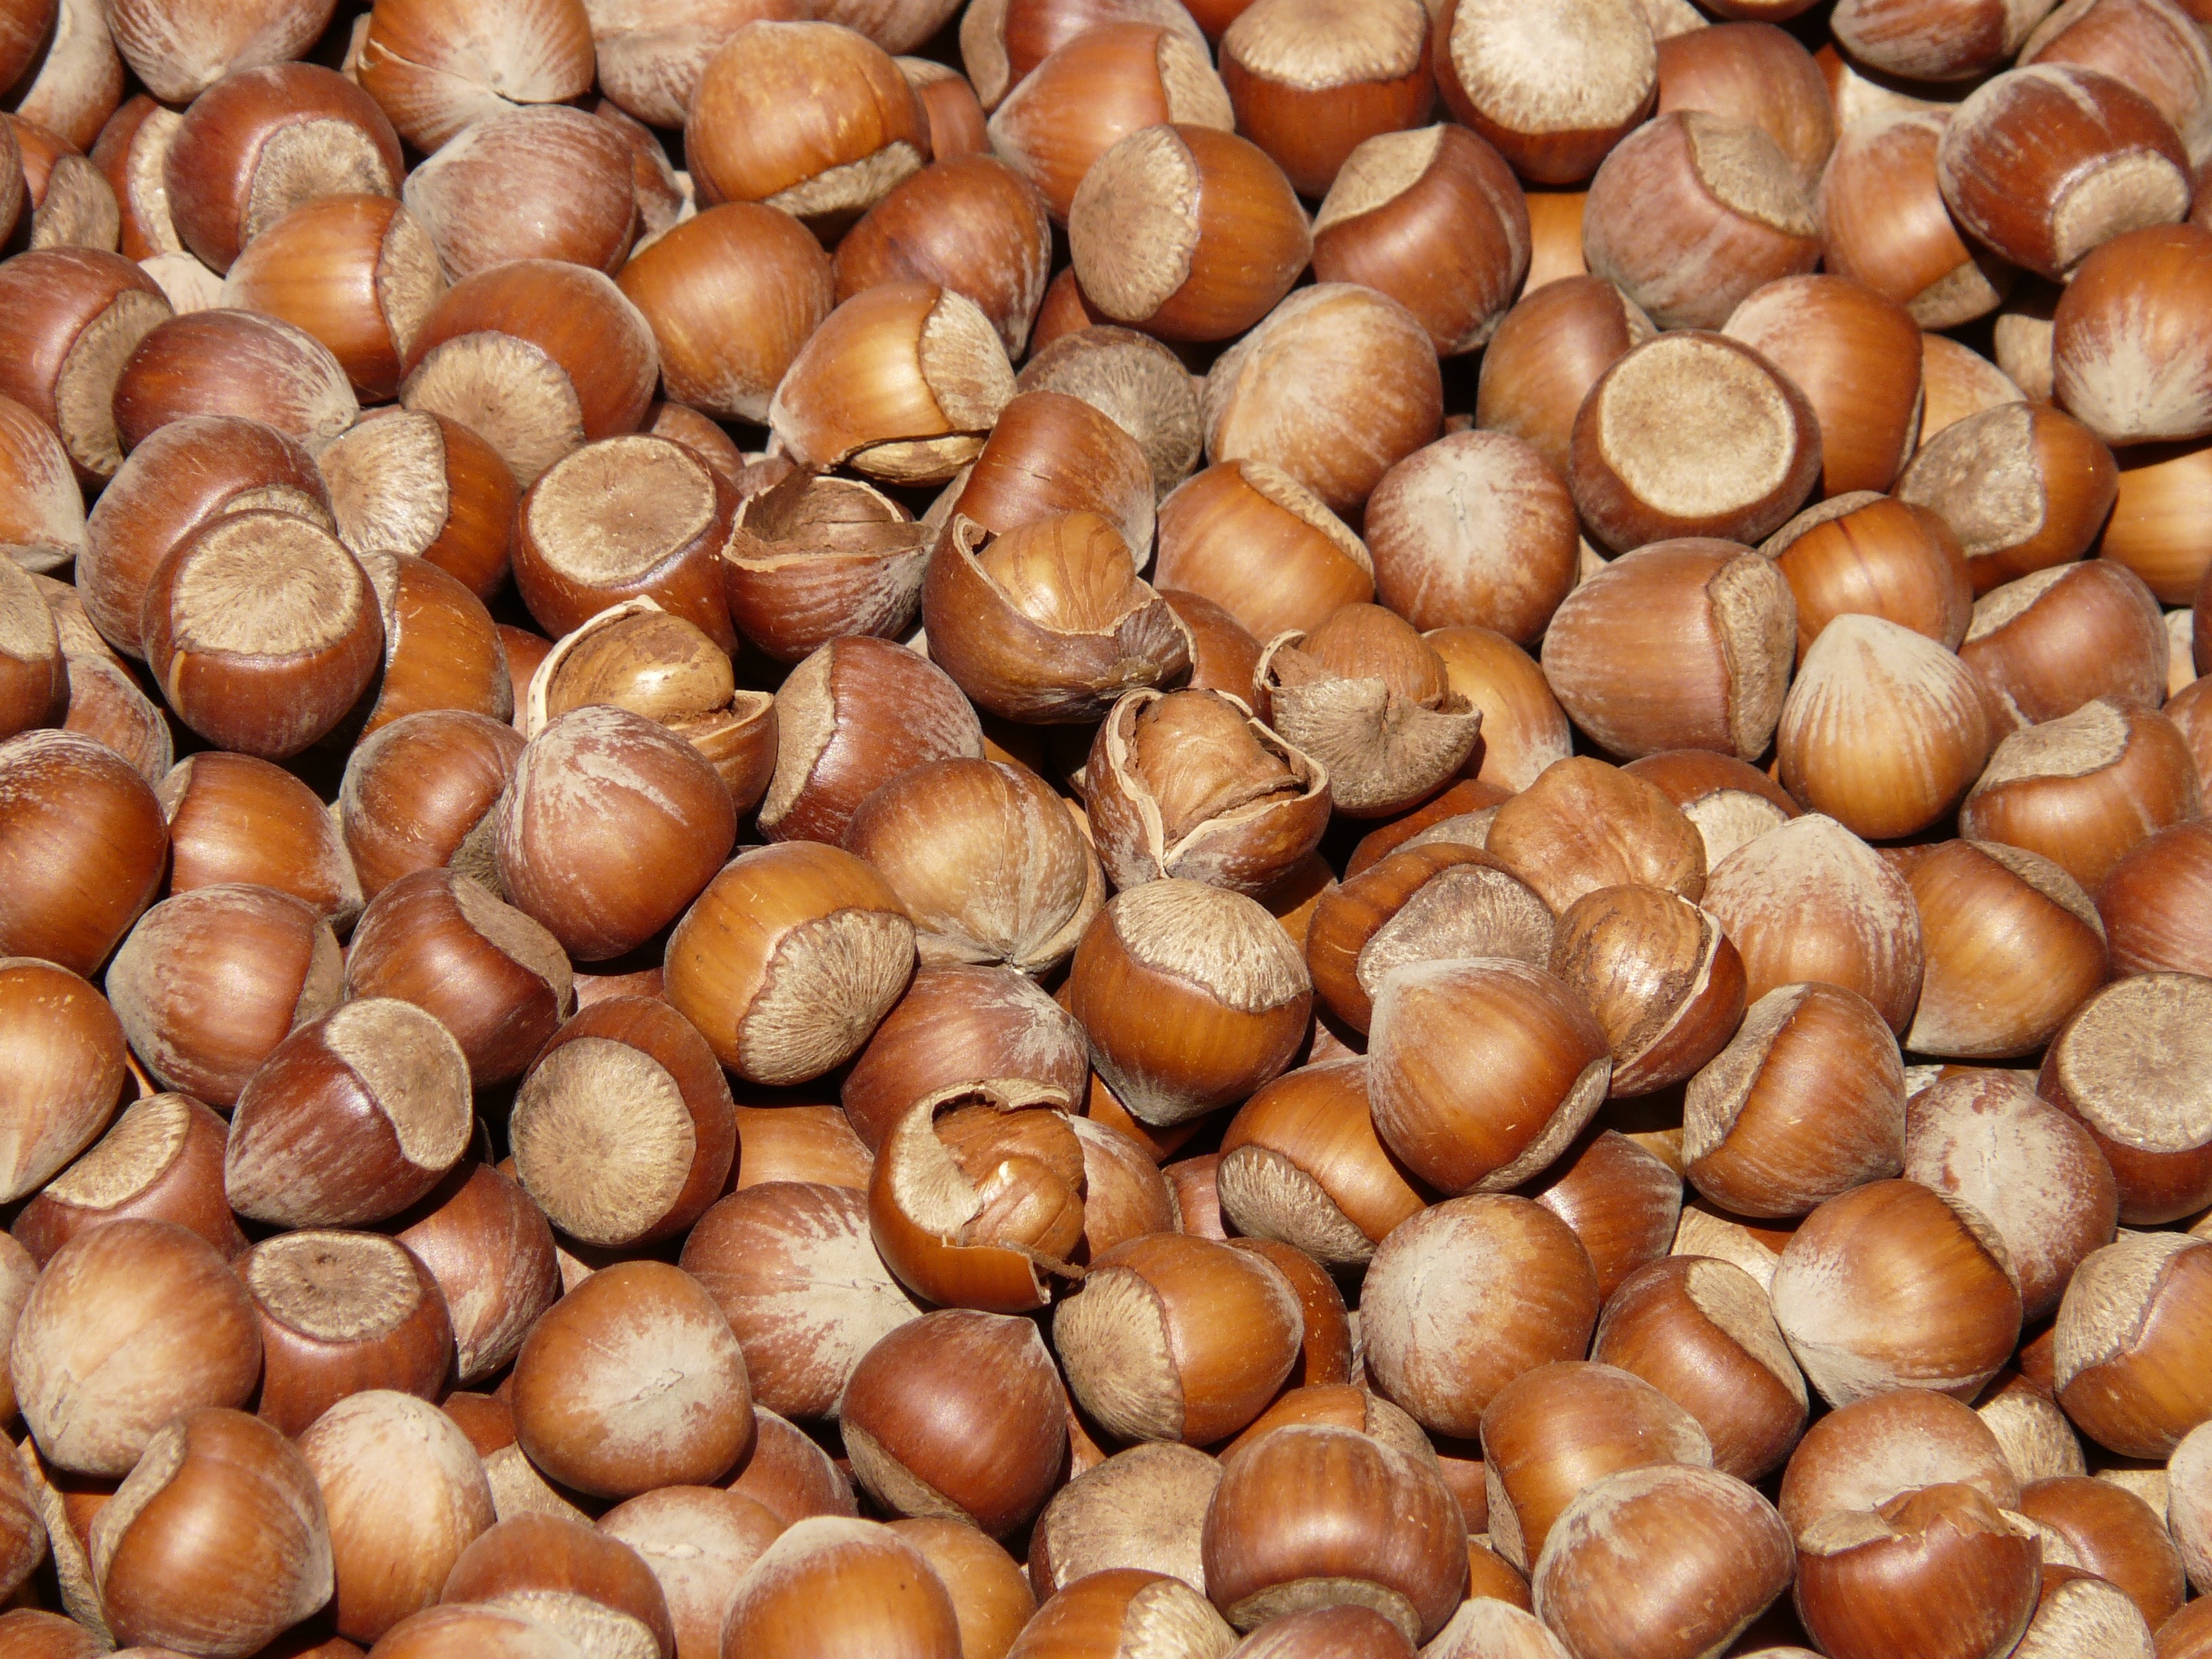
open, plant, wood, food, produce, vegetable, crop, macro, brown, market, close, shells, nuts, hazelnut, chestnut, hazelnuts, flowering plant, shallot, grass family, land plant, nuts seeds